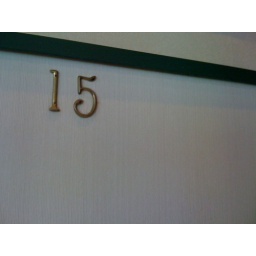
our table number in Frank pepe pizza